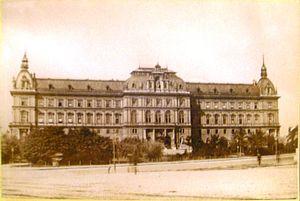
Le palais de justice de Vienne est un bâtiment de style néo-Renaissance abritant la Cour suprême d'Autriche. Il a été érigé entre 1875 et 1881 sur Schmerlingplatz, une place située dans le centre historique de Vienne près du Ring. En plus de la Cour suprême, le palais est le siège du tribunal régional supérieur et du tribunal de grande instance de Vienne.
La Révolte de Juillet est le nom donné aux manifestations et aux violences qui se sont déroulées à Vienne le 15 juillet 1927. Cette révolte est également appelée Wiener Justizpalastbrand en allemand, les manifestants ayant incendié le palais de justice de la ville durant ces manifestations. La révolte fut réprimée par la police, entrainant la mort de 89 personnes.